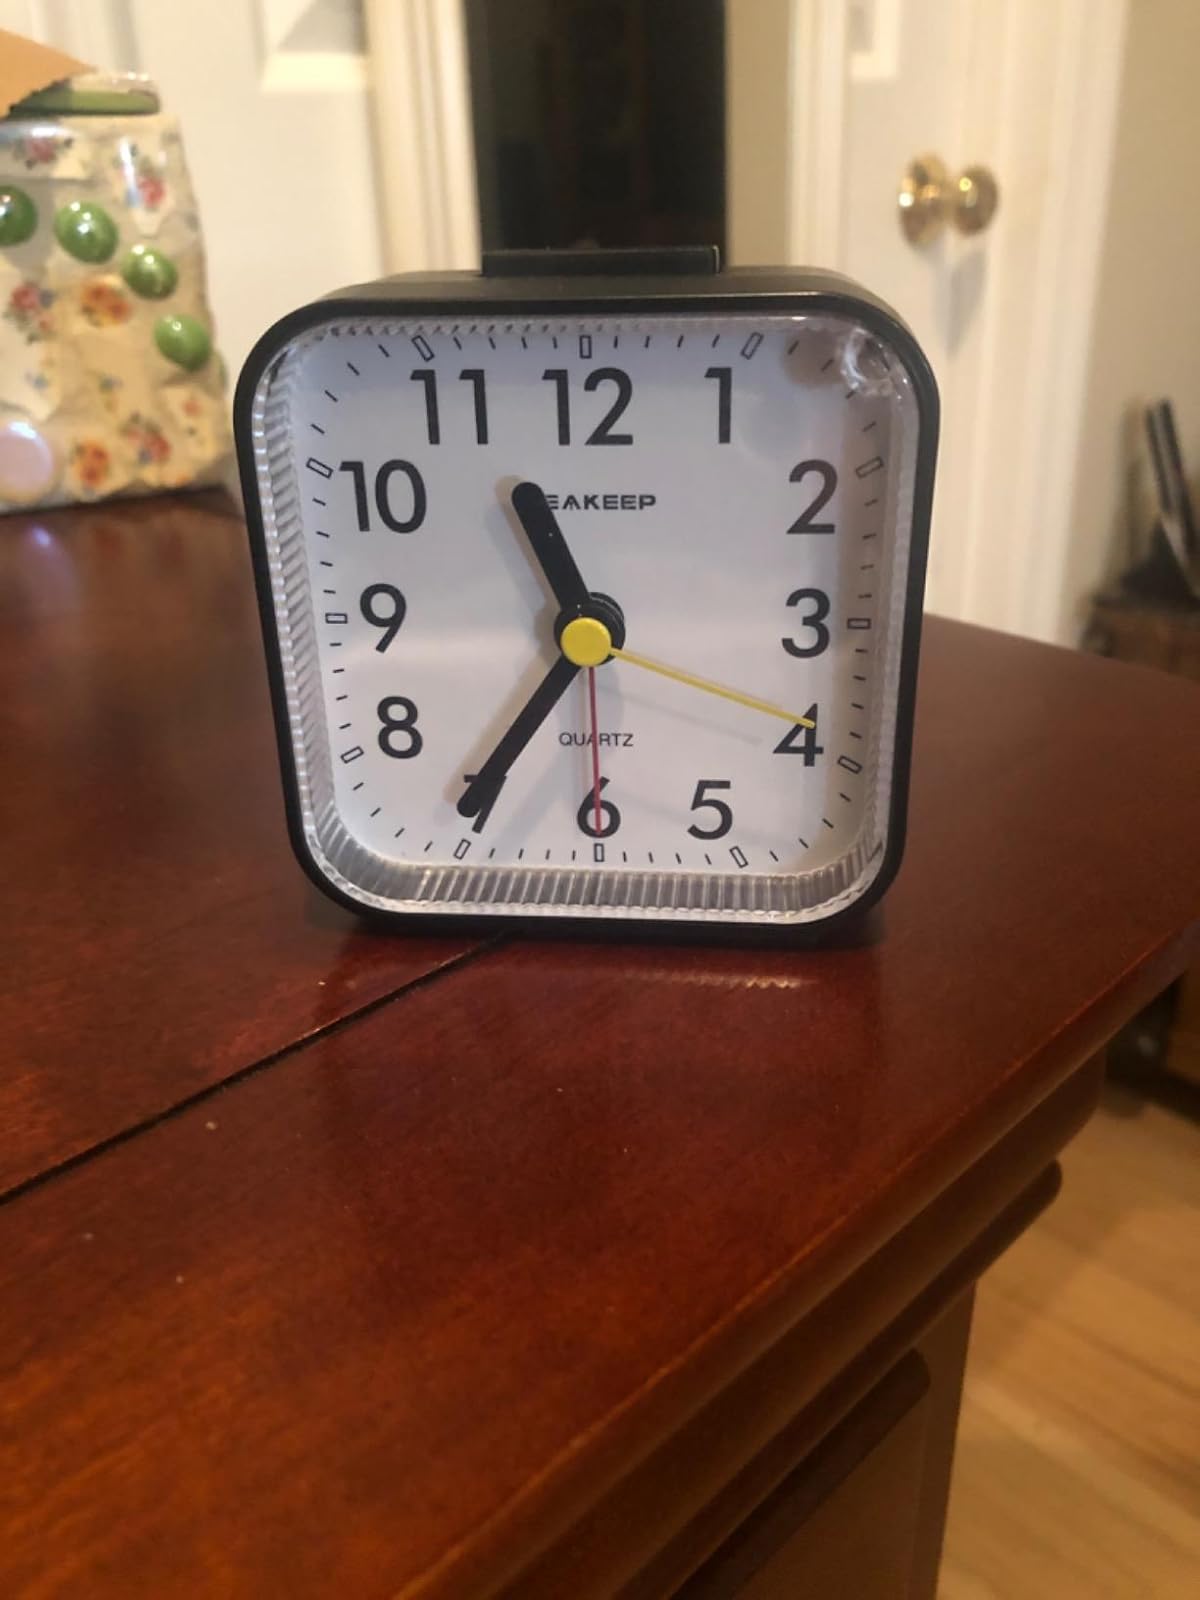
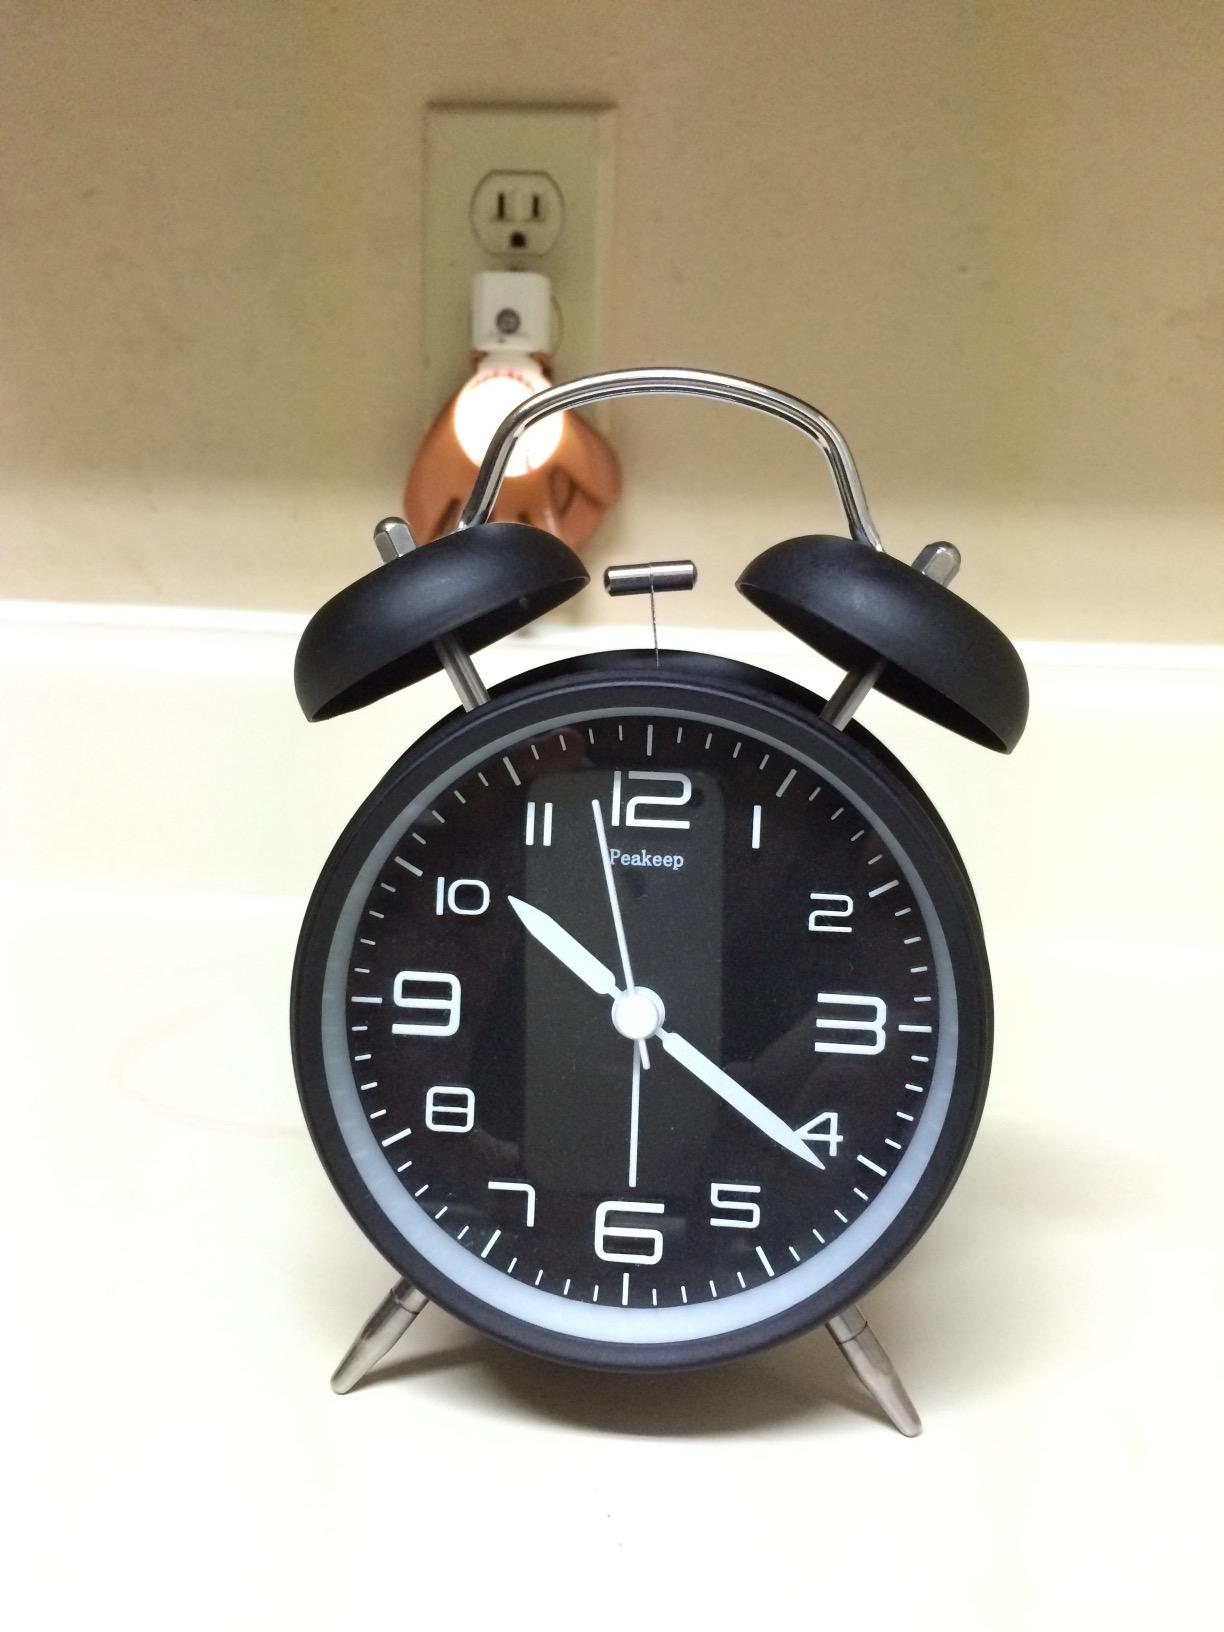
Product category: clock
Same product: no